Alex Scott (footballer, born 1984)

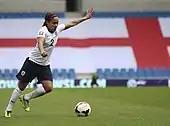
Scott playing for England in 2014

Scott competed at the U19 and U21 levels for England, including at the 2002 FIFA U-19 Women's World Championship in Canada.